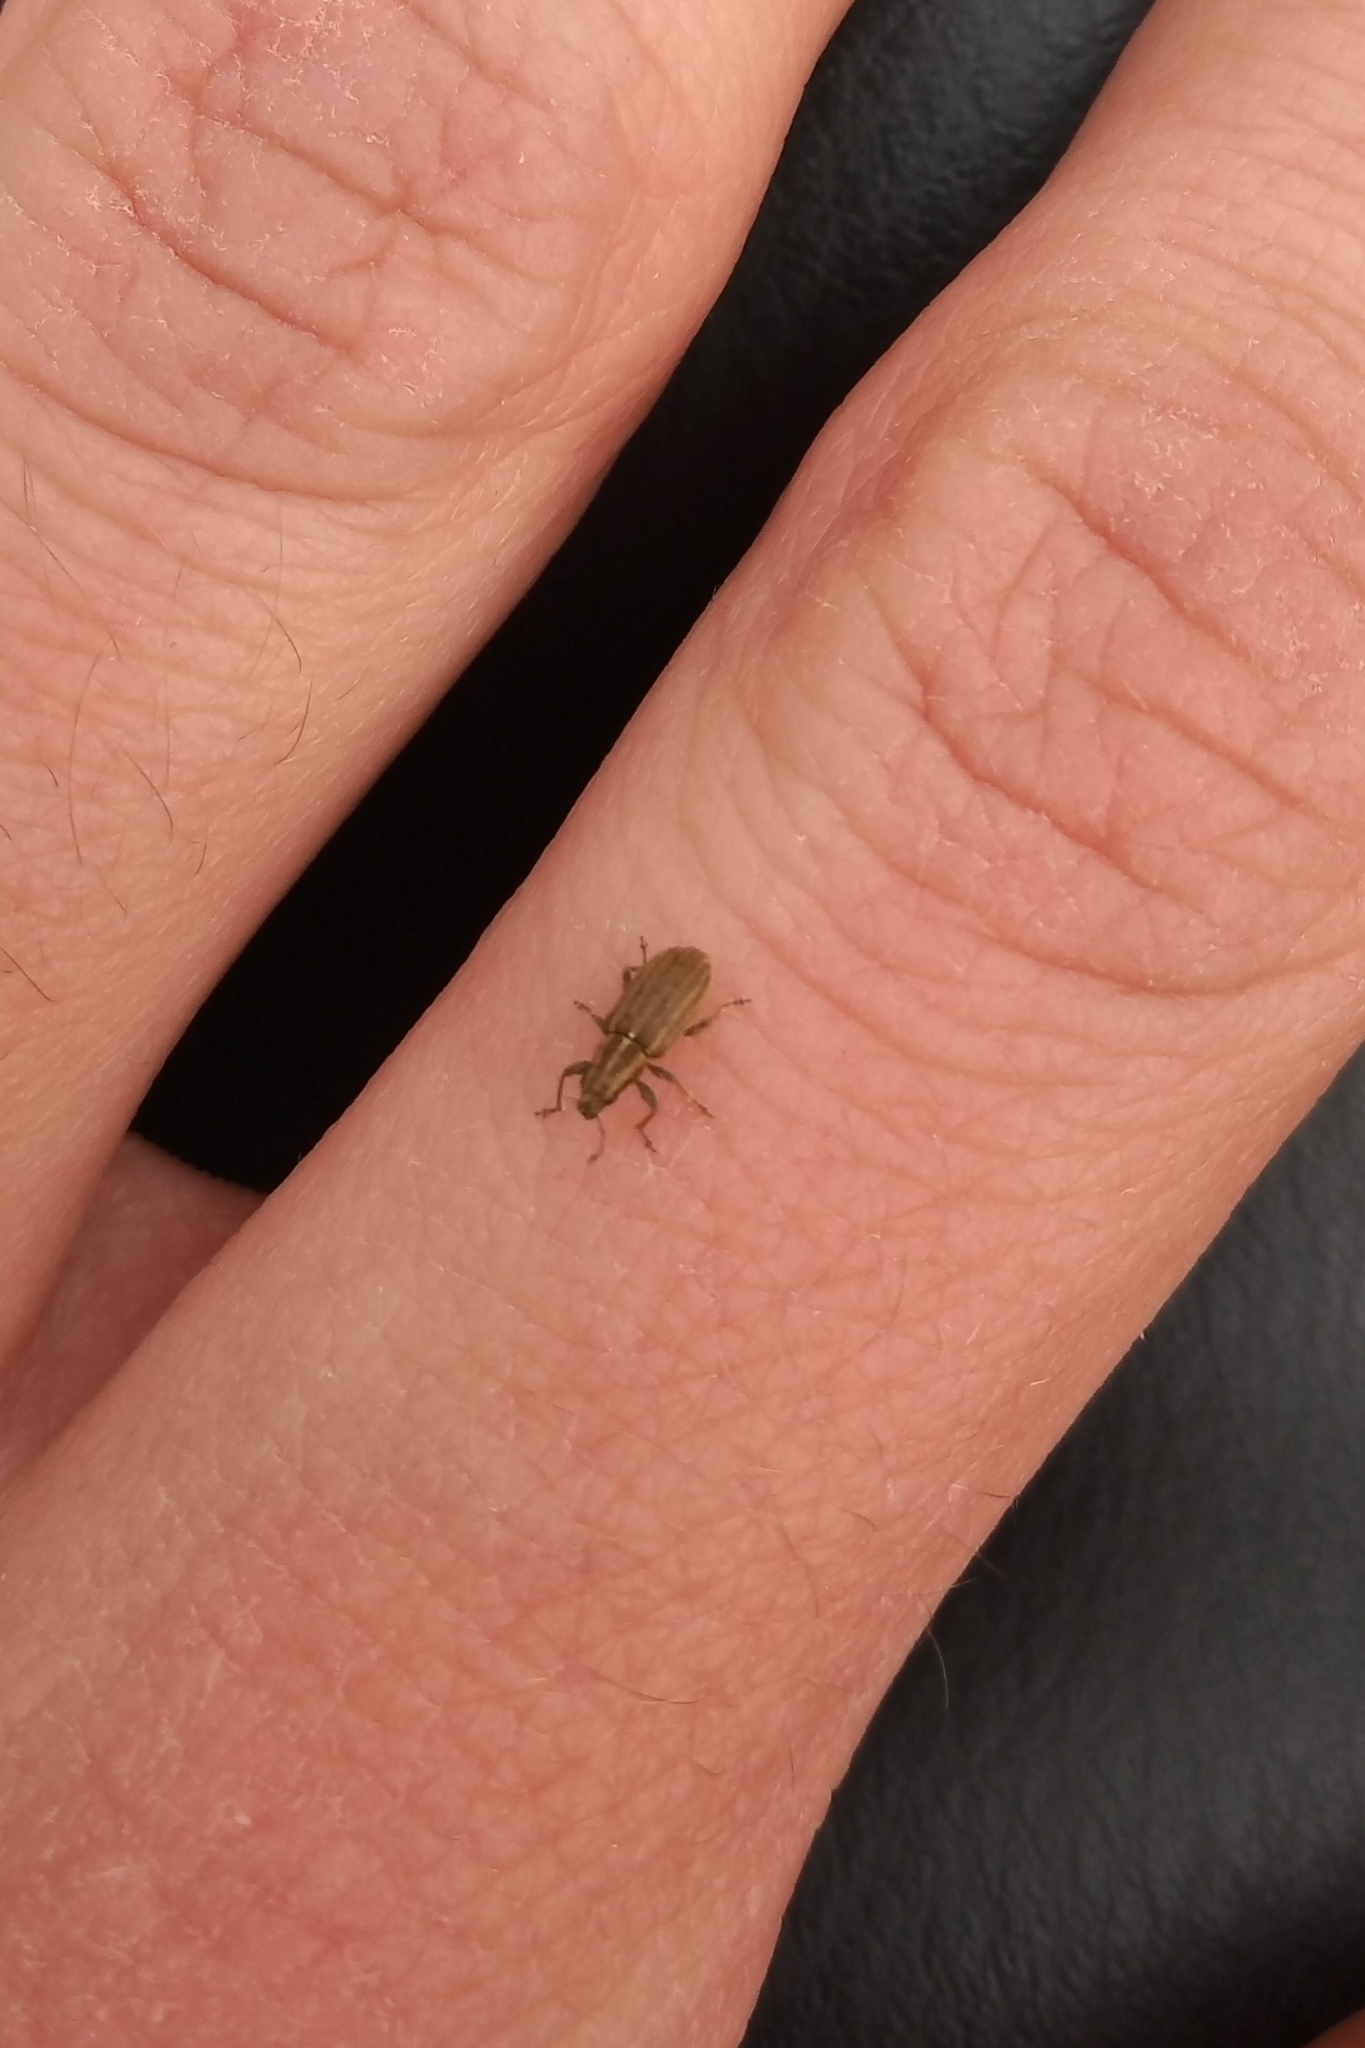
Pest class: pea_leaf_weevil